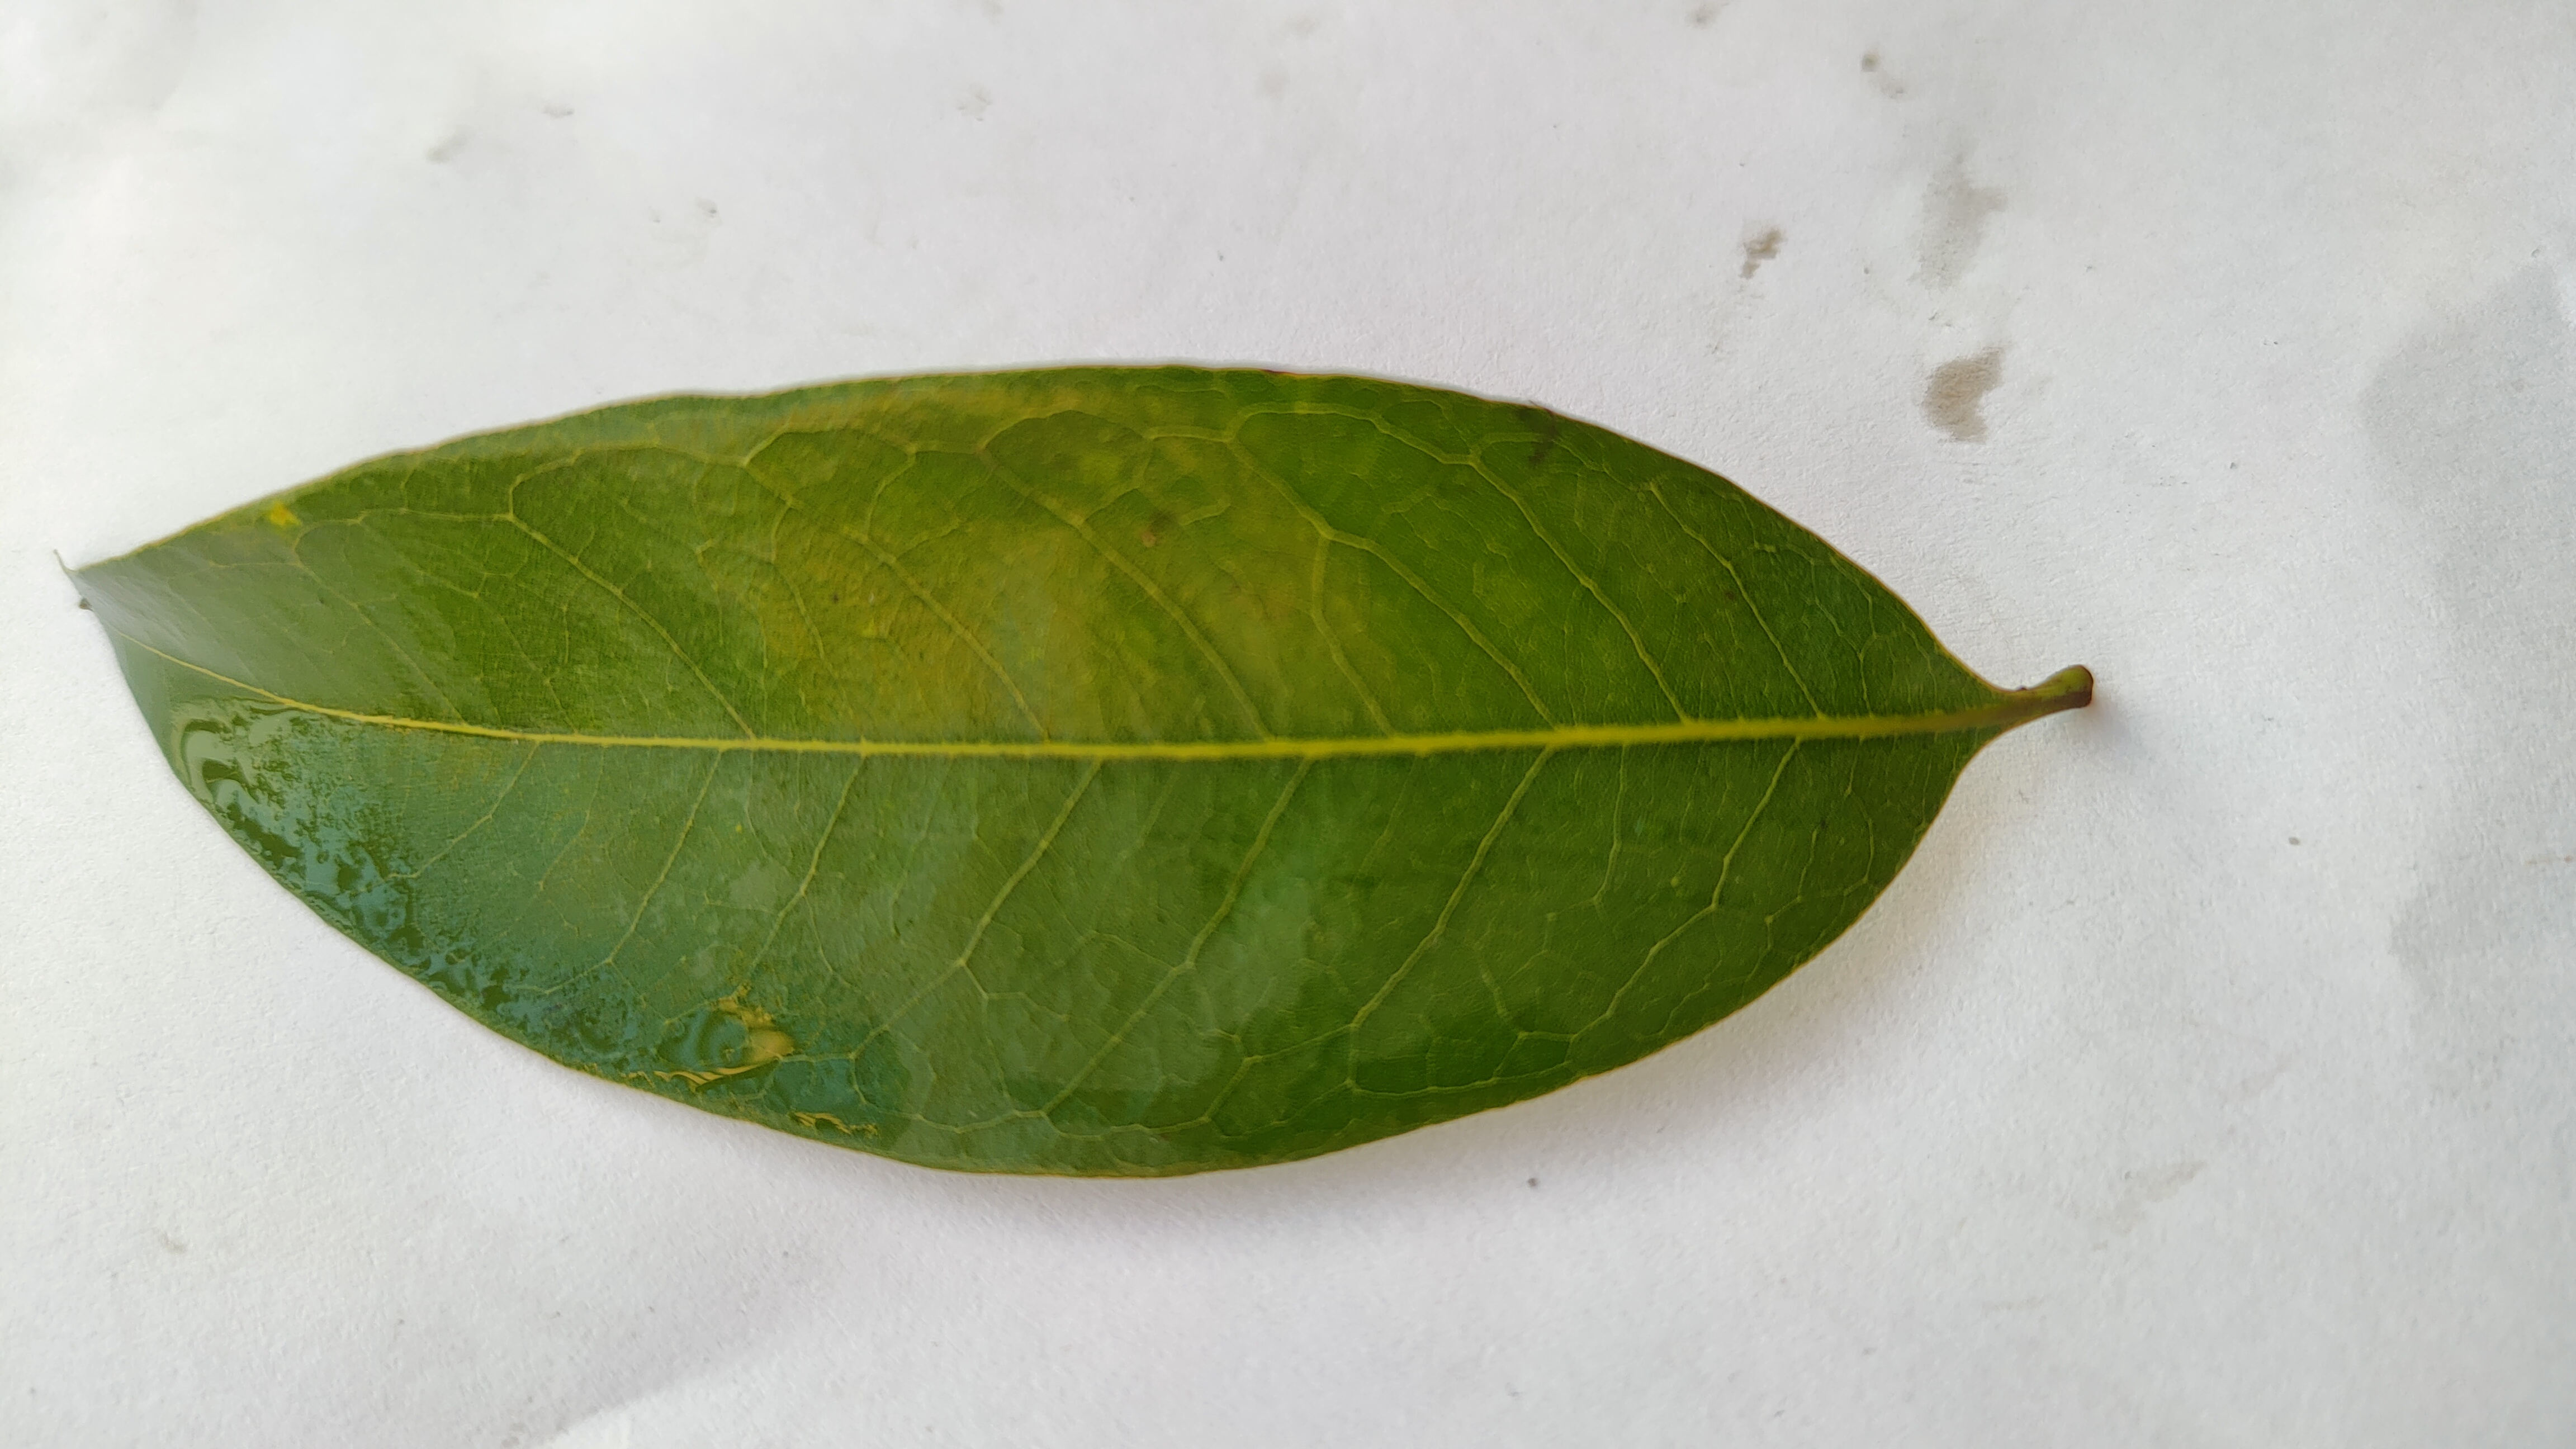
Leaf variety: Lychee